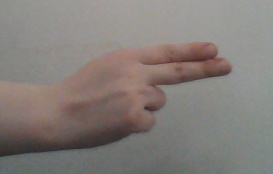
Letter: ain